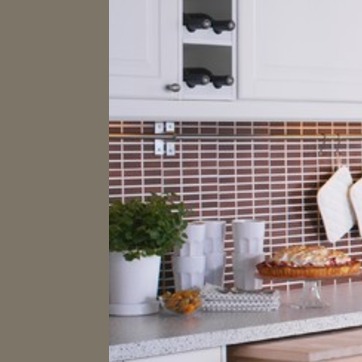
Material: tile